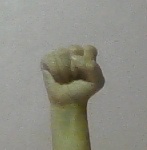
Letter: saad